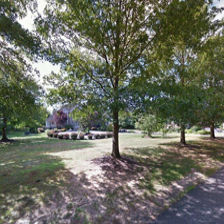
Label: streetView